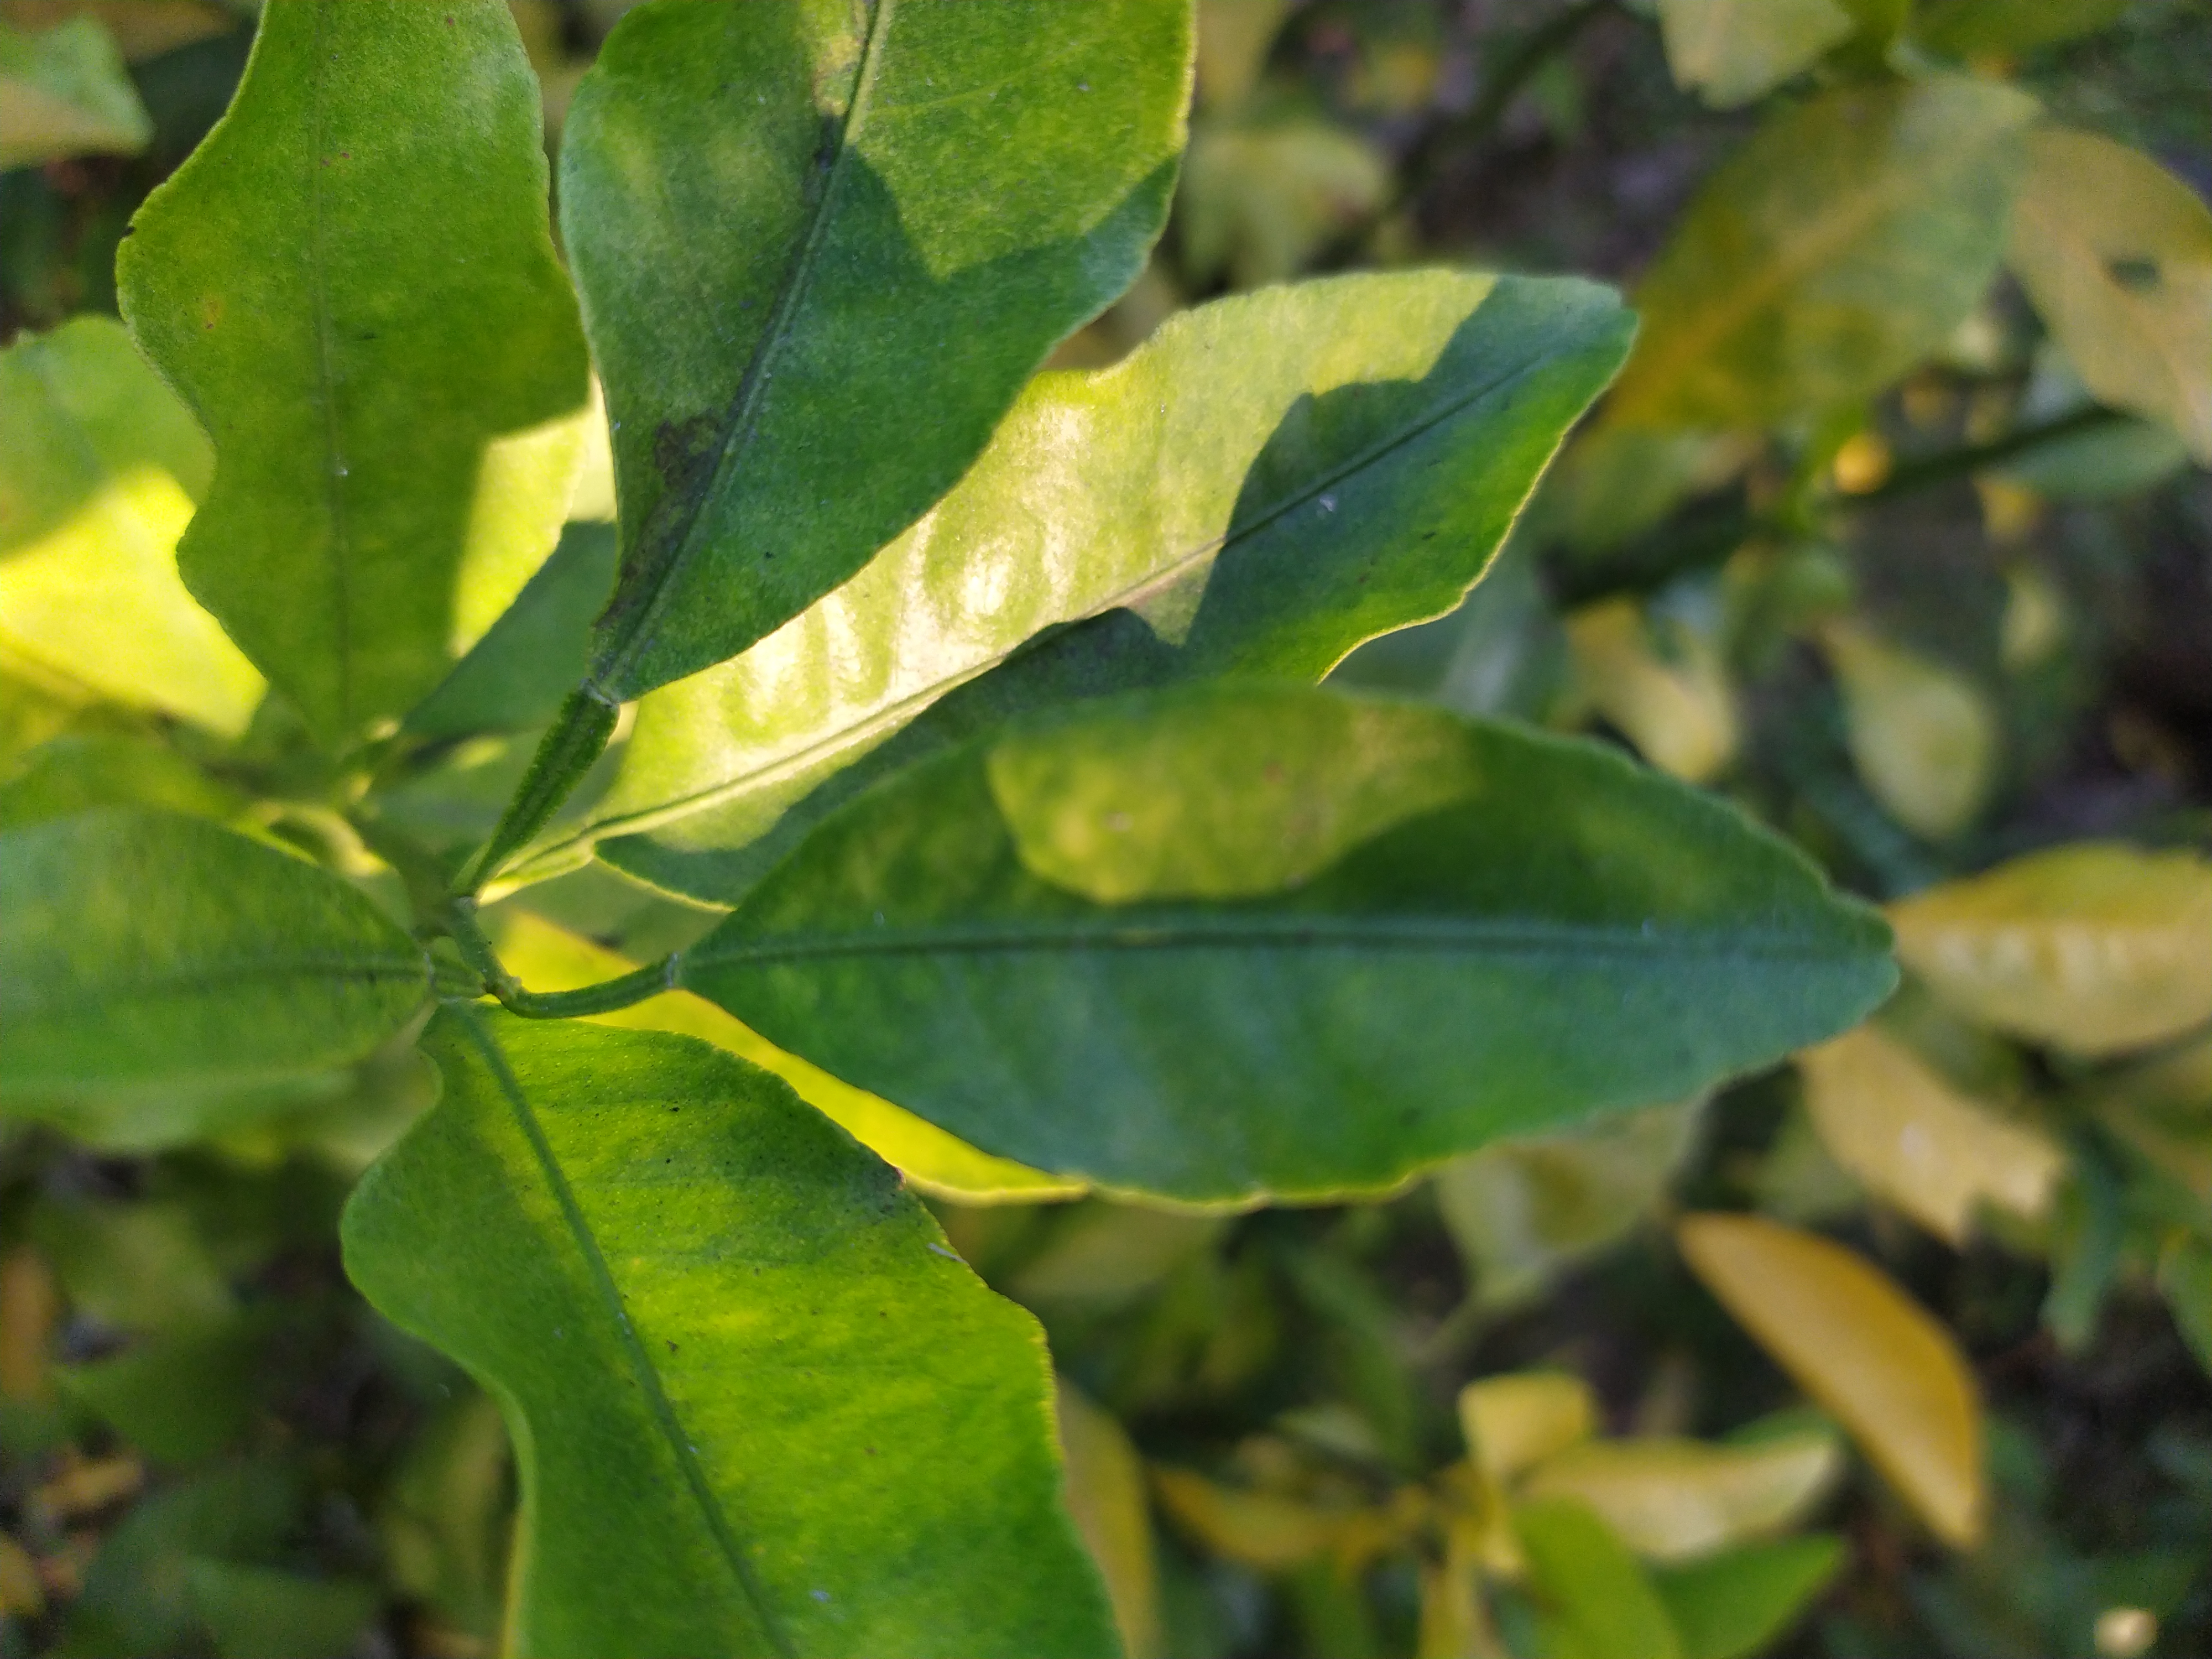
Mandarin leaf variety: Darjeling